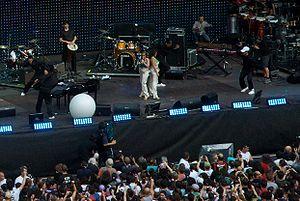
Paola e Chiara est un duo de pop musique italienne composé de Paola et Chiara Iezzi, deux sœurs, nées à Milan. Ce groupe féminin a vendu plus de cinq millions de disques. ?
Amiche per l'Abruzzo est un concert de bienfaisance, voulu et organisé par la chanteuse Laura Pausini, à la suite du séisme ayant frappé L'Aquila et la région des Abruzzes le 6 avril 2009.